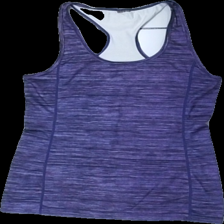
View: front
Type: Tank top
Category: Ladies
Brand: Newbody
Colors: Purple
Material: 100% polyester
Pattern: Striped
Cut: Regular
Season: Summer
Trend: Sports
Damage location: middle left
Damage 2 location: middle left
Price range: <50
Recommended usage: Reuse
Description: lila randigt träningslinne